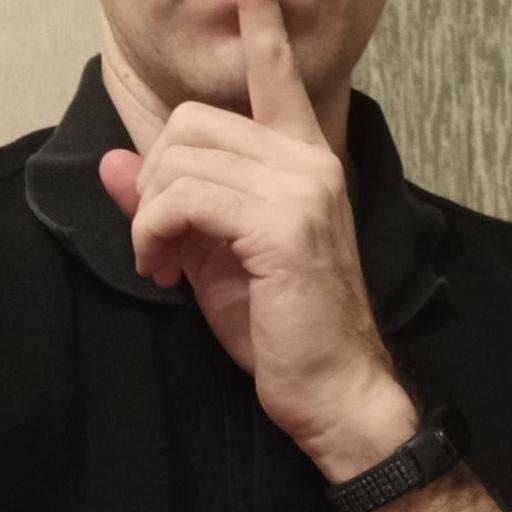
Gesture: mute